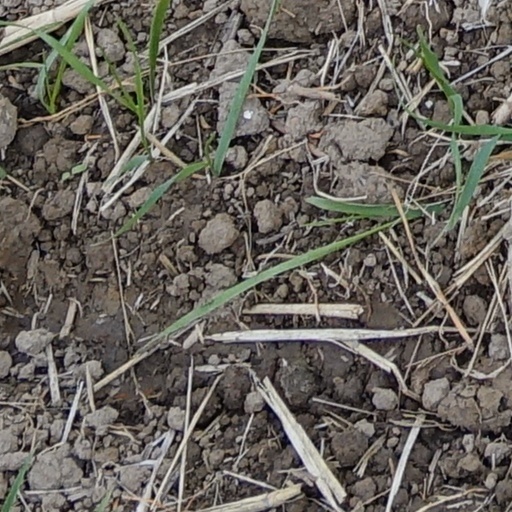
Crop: wheat